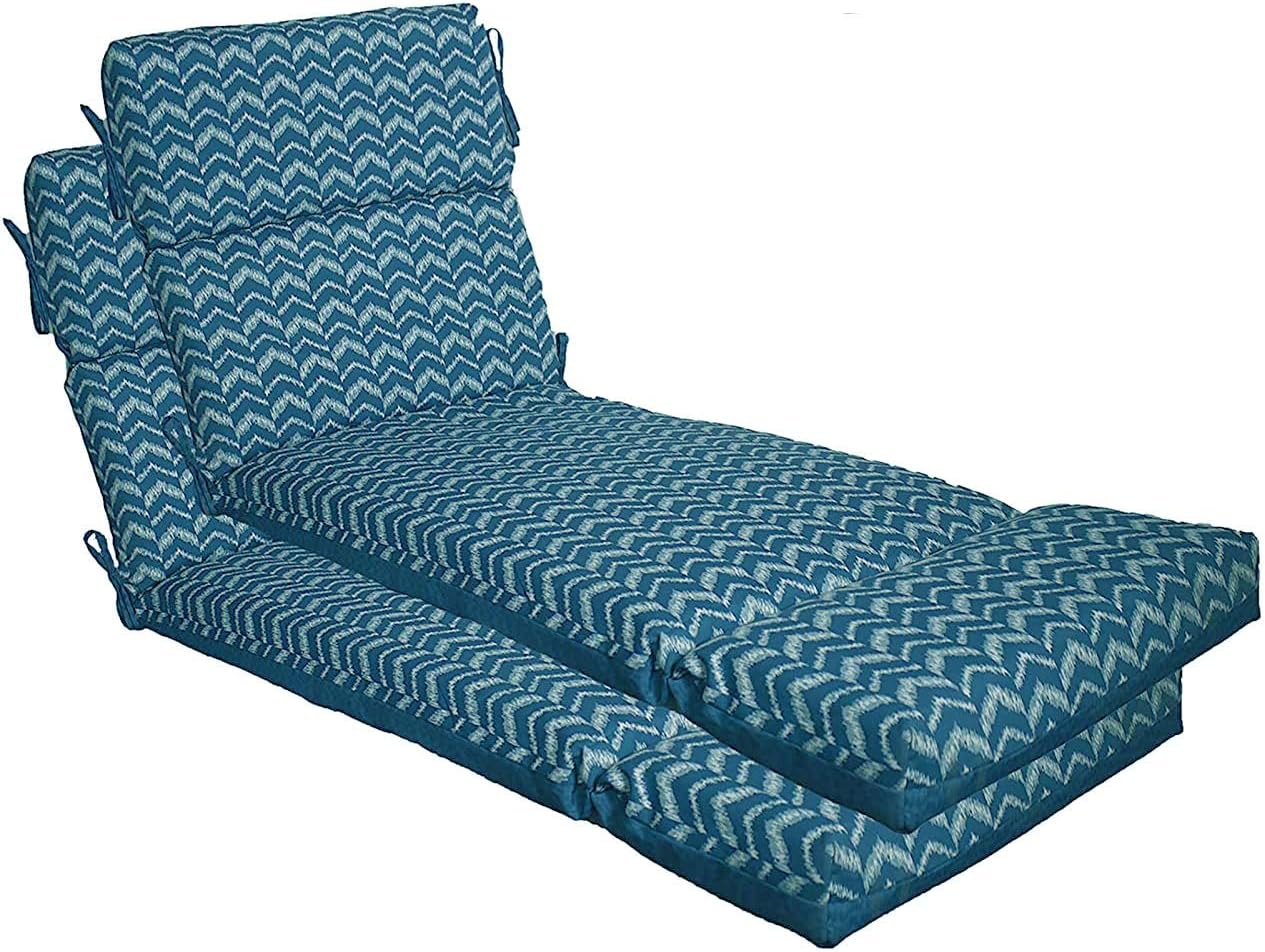
Comfort Classics Inc. Outdoor Blue Design Channeled Chaise Cushion (Set of 2) 23W x 73L x 4.5H in Polyester Fabric
Category: Amazon Home
Comfort Classics Inc. Outdoor Blue Design Channeled Chaise Cushion (Set of 2) 23W x 73L x 4.5H in Polyester Fabric
Features: Renew your outdoor patio furniture with a new Comfort Classics Inc. Outdoor Blue Design Channeled Chaise Cushion (Set of 2) 23W x 73L x 4.5H in Polyester Fabric by Comfort Classics Inc. We have over 50 years of experience in the outdoor cushion industry. We take pride in our cushions and customer satisfaction is our No.1 priority. | Polyester Fabric is one of the durable fabrics for outdoor use. | All Of our cushions are made with Quick Dry Comfort Technology which makes your cushions Dry Rapidly | Polyester made with U.V. inhibitors and resists stains and fading in sunlight. | This product is easy to maintain with a mild soap and warm water.